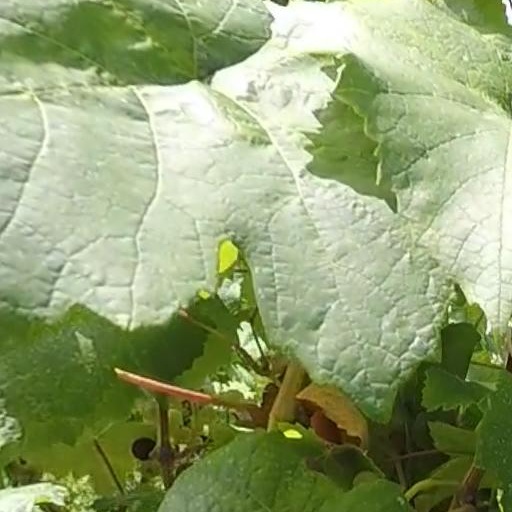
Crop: grape